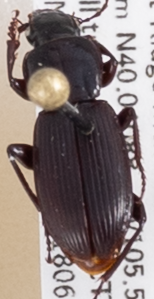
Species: Pterostichus restrictus
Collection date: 2018-06-19
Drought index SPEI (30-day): -1.01
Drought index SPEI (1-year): -0.39
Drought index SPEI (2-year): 0.03